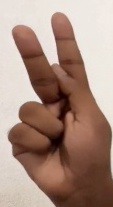
ASL sign: K